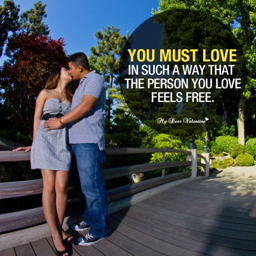
you must love in such a way that the person you love feels free .